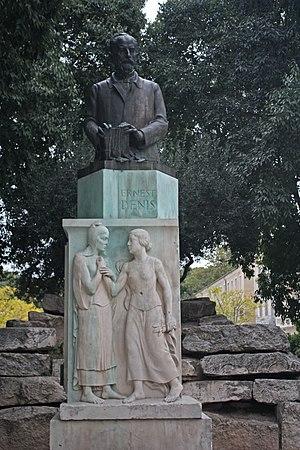
Monument à la gloire d'Ernest Denis, rue Gaston Boissier, séparé des aménagements contemporains de la place d'Assas par un écran de verdure. Professeur d'histoire et républicain affirmé, E. Denis fut, comme l'indique le bas-relief, farouche partisan du rapprochement de la France et des peuples Slaves